Small Craft Warnings

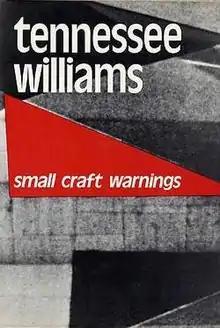
First edition(New Directions)

Small Craft Warnings is a two-act play by Tennessee Williams, written in late 1971 and early 1972. Williams expanded his two-scene play "Confessional" (1970), which had been published in his 1970 compilation "Dragon Country", into this full-length play that centers on a motley group of people gathered in a seedy coastal bar in Southern California.